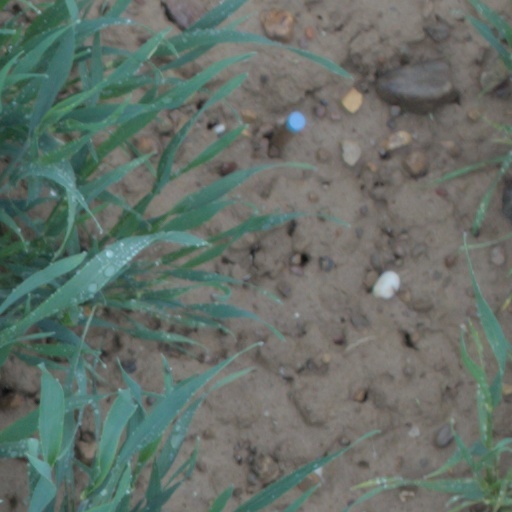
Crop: wheat